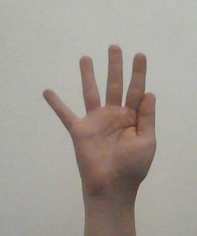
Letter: sheen